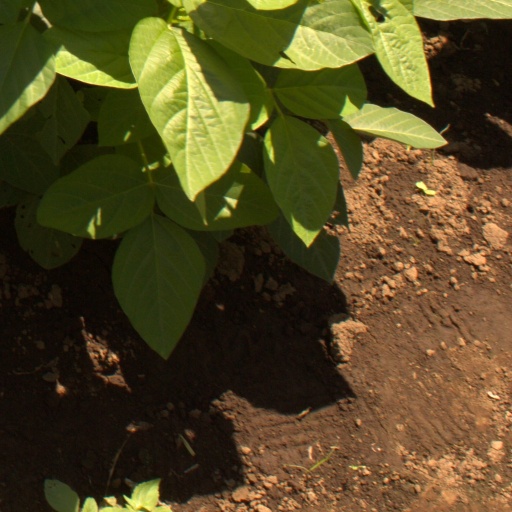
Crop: soybean